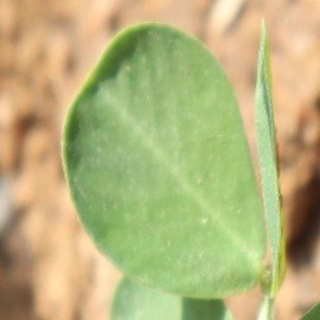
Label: healthy_groundnut